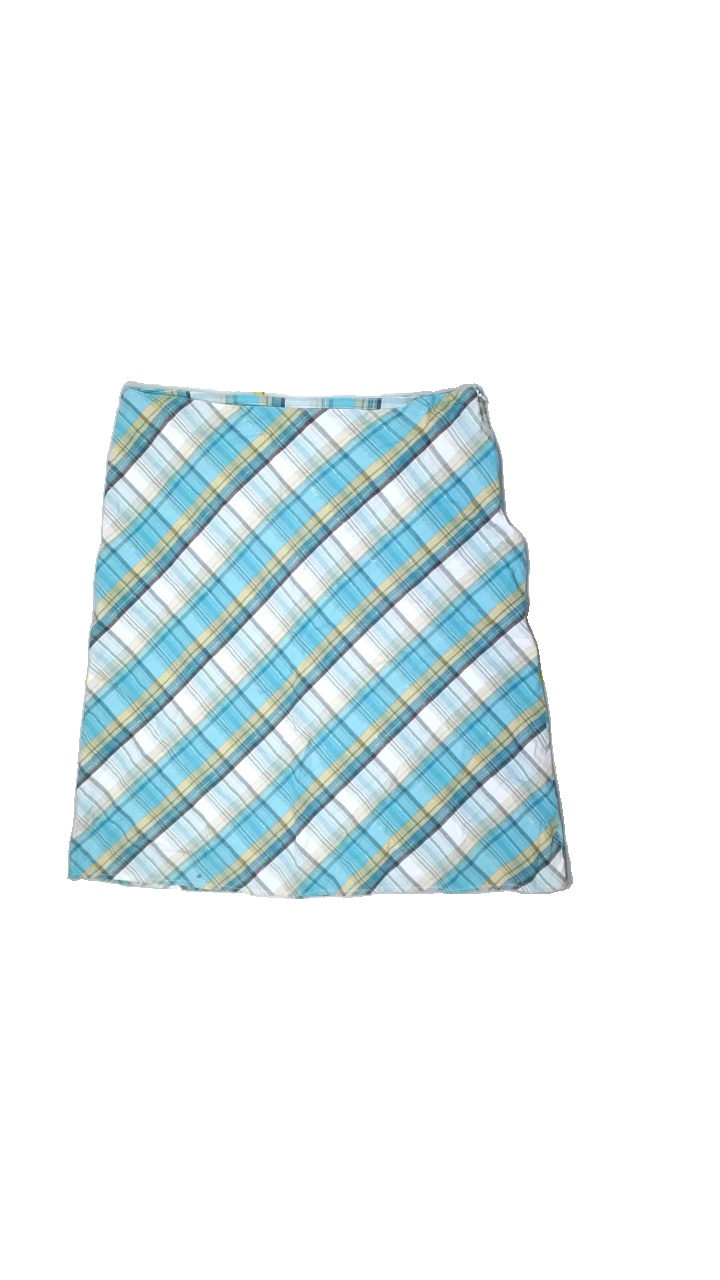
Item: Skirt (Ladies)
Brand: Isolde
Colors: Blue, Yellow, White, Multicolor
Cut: None
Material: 100% cotton
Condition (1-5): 3
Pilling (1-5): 5
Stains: Minor
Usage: Export
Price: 50-100